Landscape park (protected area)

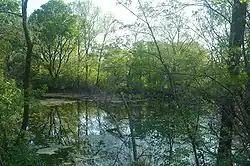
Wetlands alongside the Morava River in Záhorie Protected Landscape Area (Slovakia).

A landscape park ("CHKO"; , "CHKO"; ; ; , "РЛП"; , "TVK") is a type of protected area in Czech Republic, Poland, Slovakia, Ukraine, Hungary, and Slovenia. It is of lower status than a National Park and with less stringent restrictions on development and economic use (usually IUCN Category V).